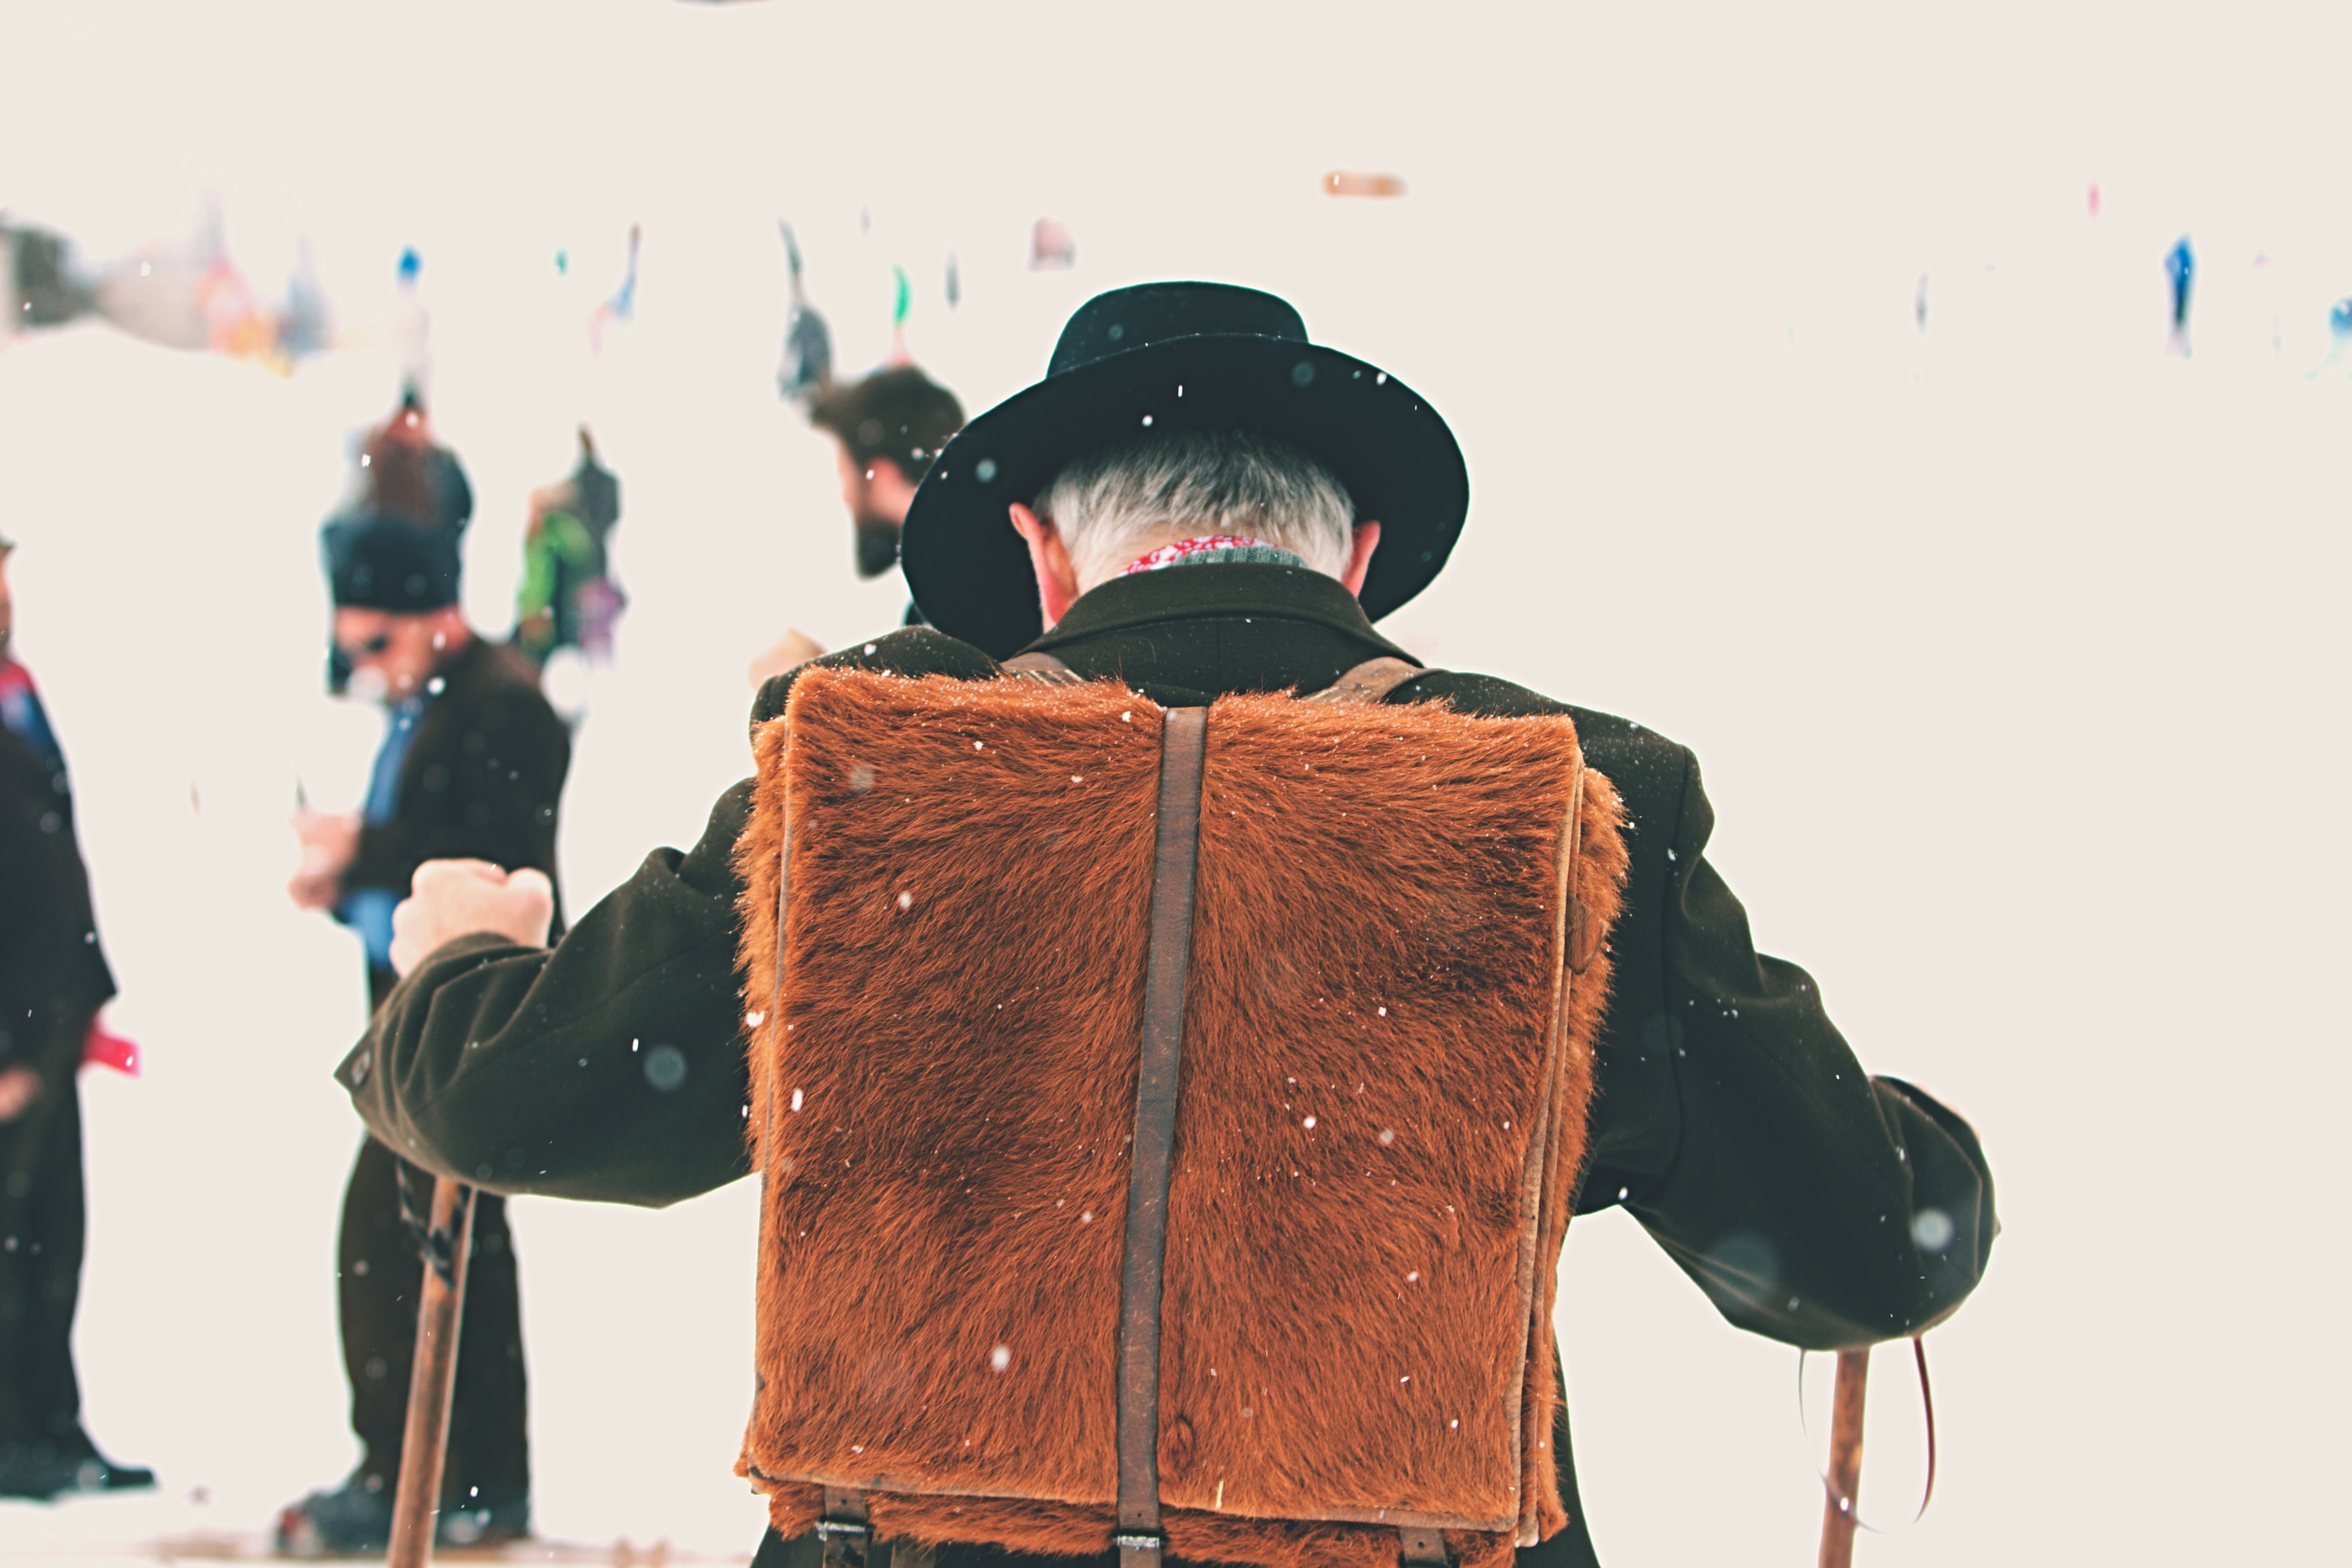
color, illustration